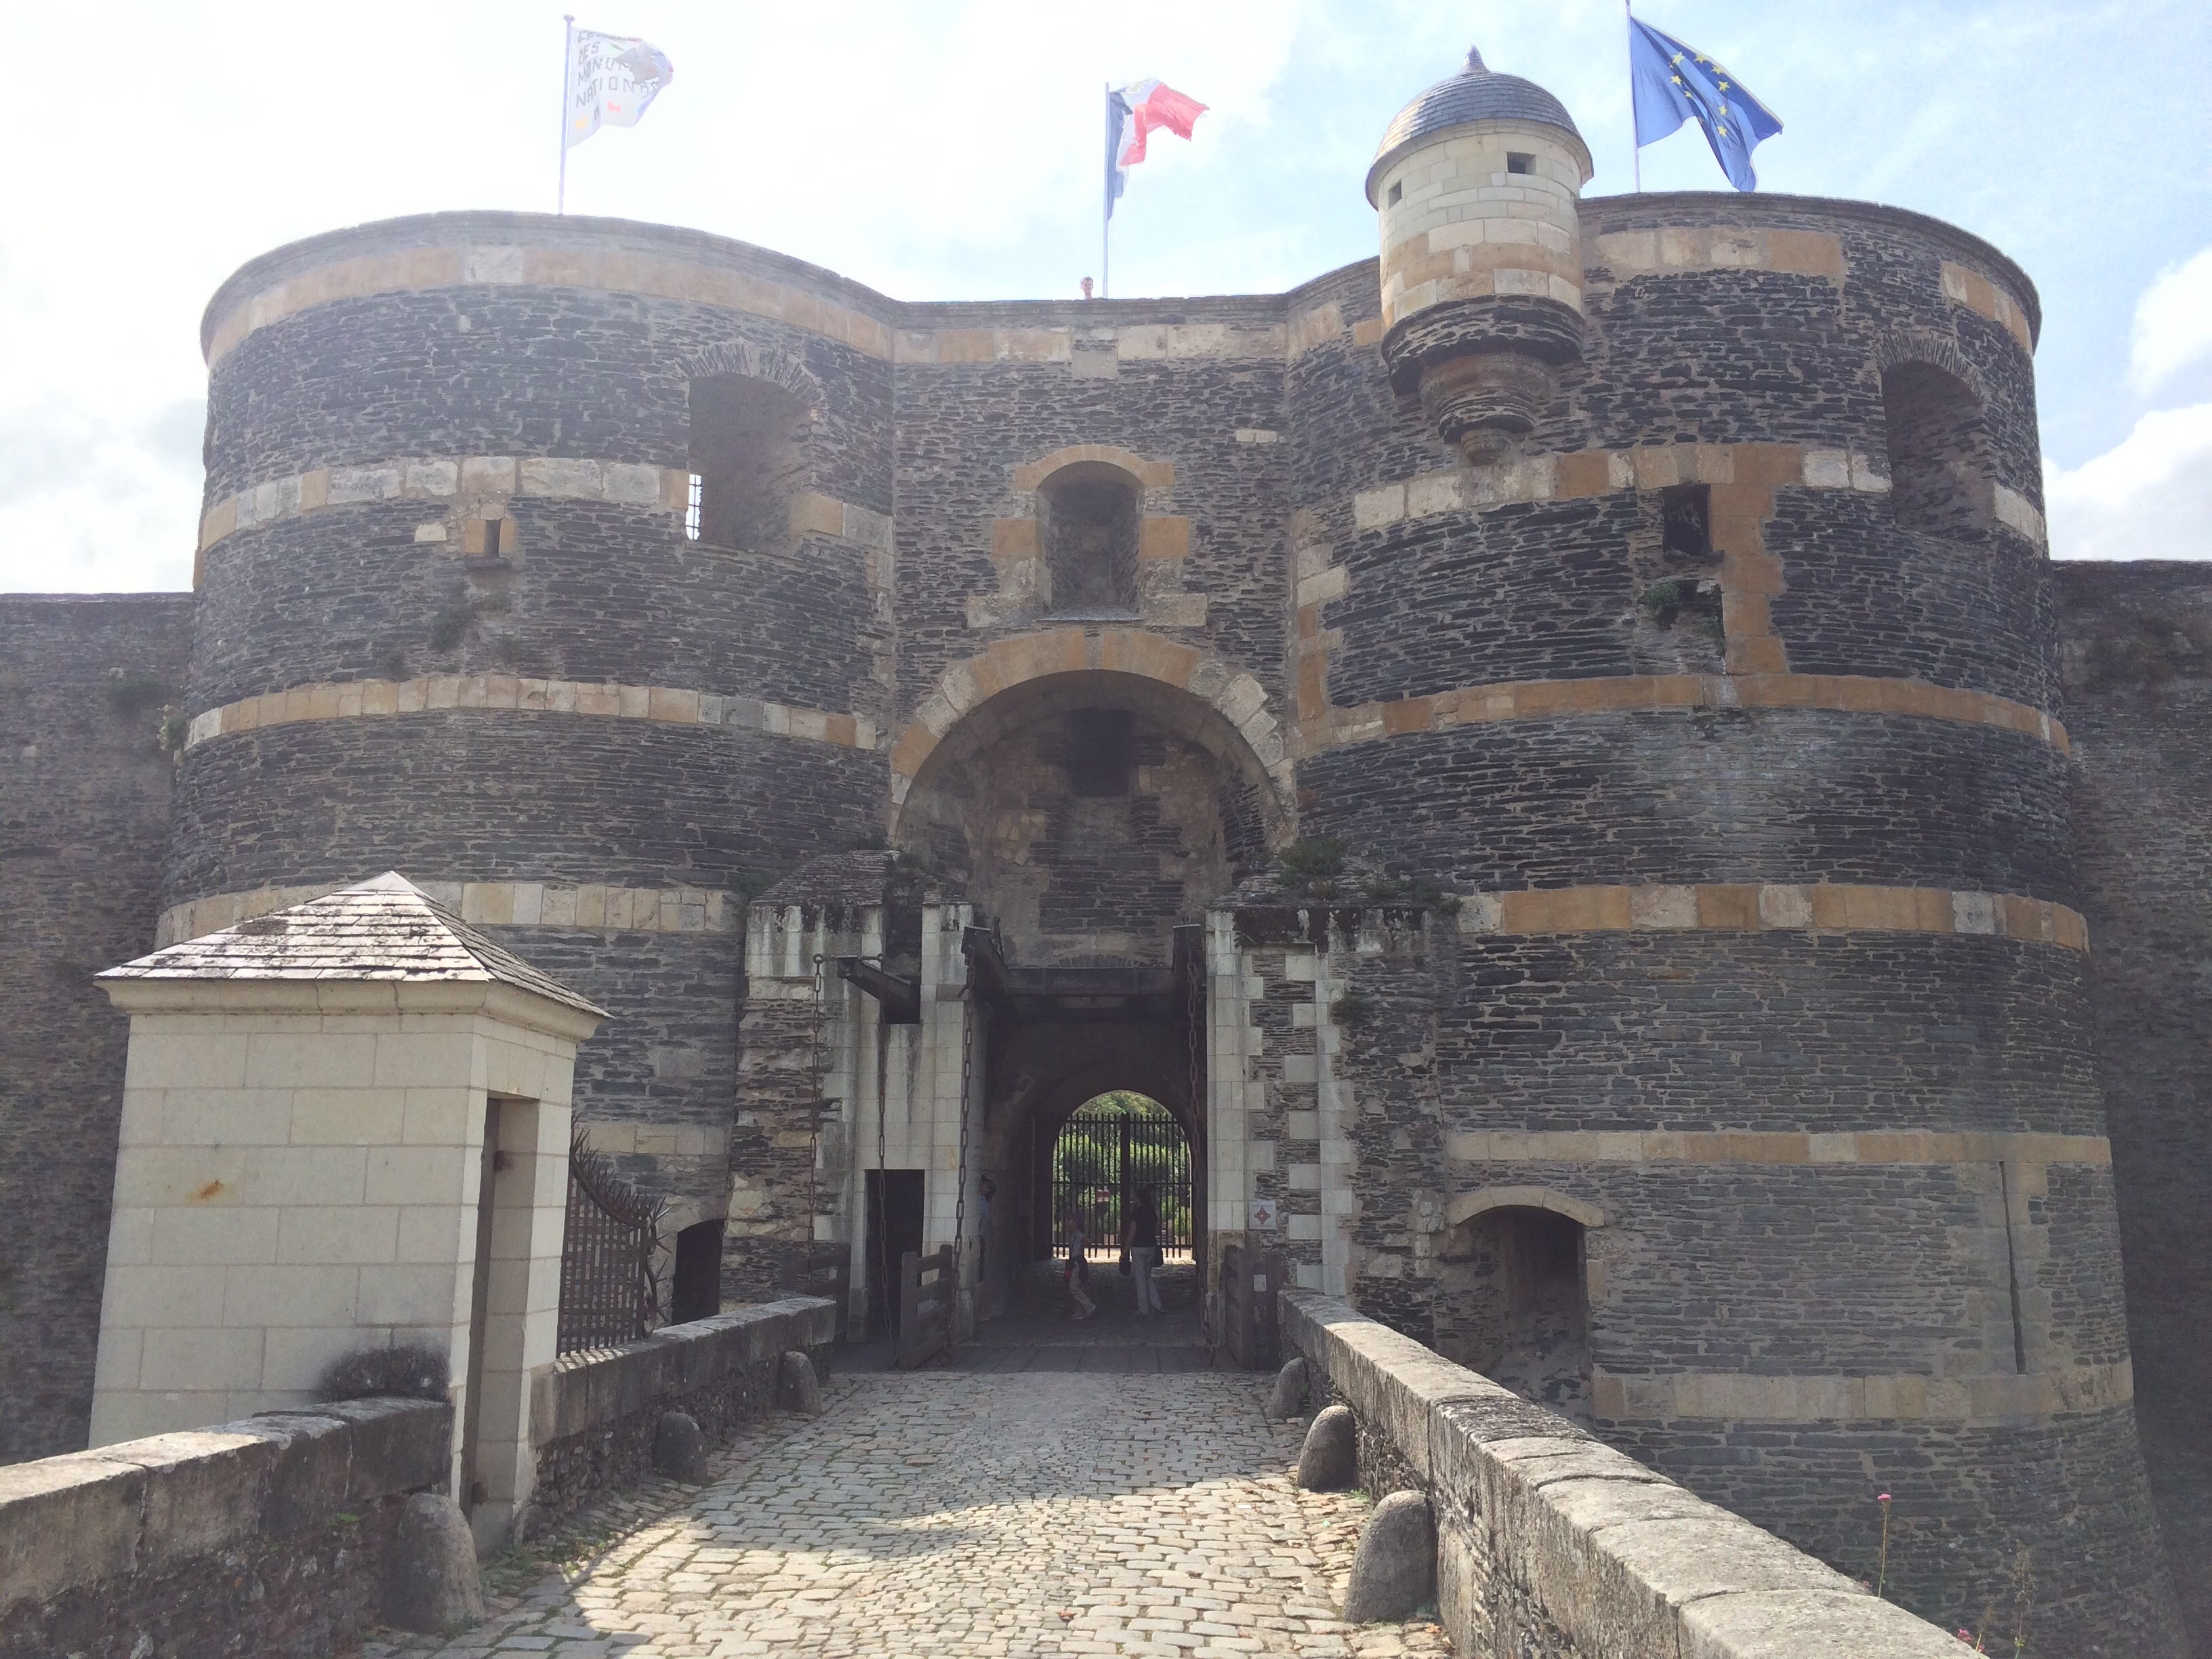
building, castle, chapel, fortification, place of worship, monastery, historic site, ancient history